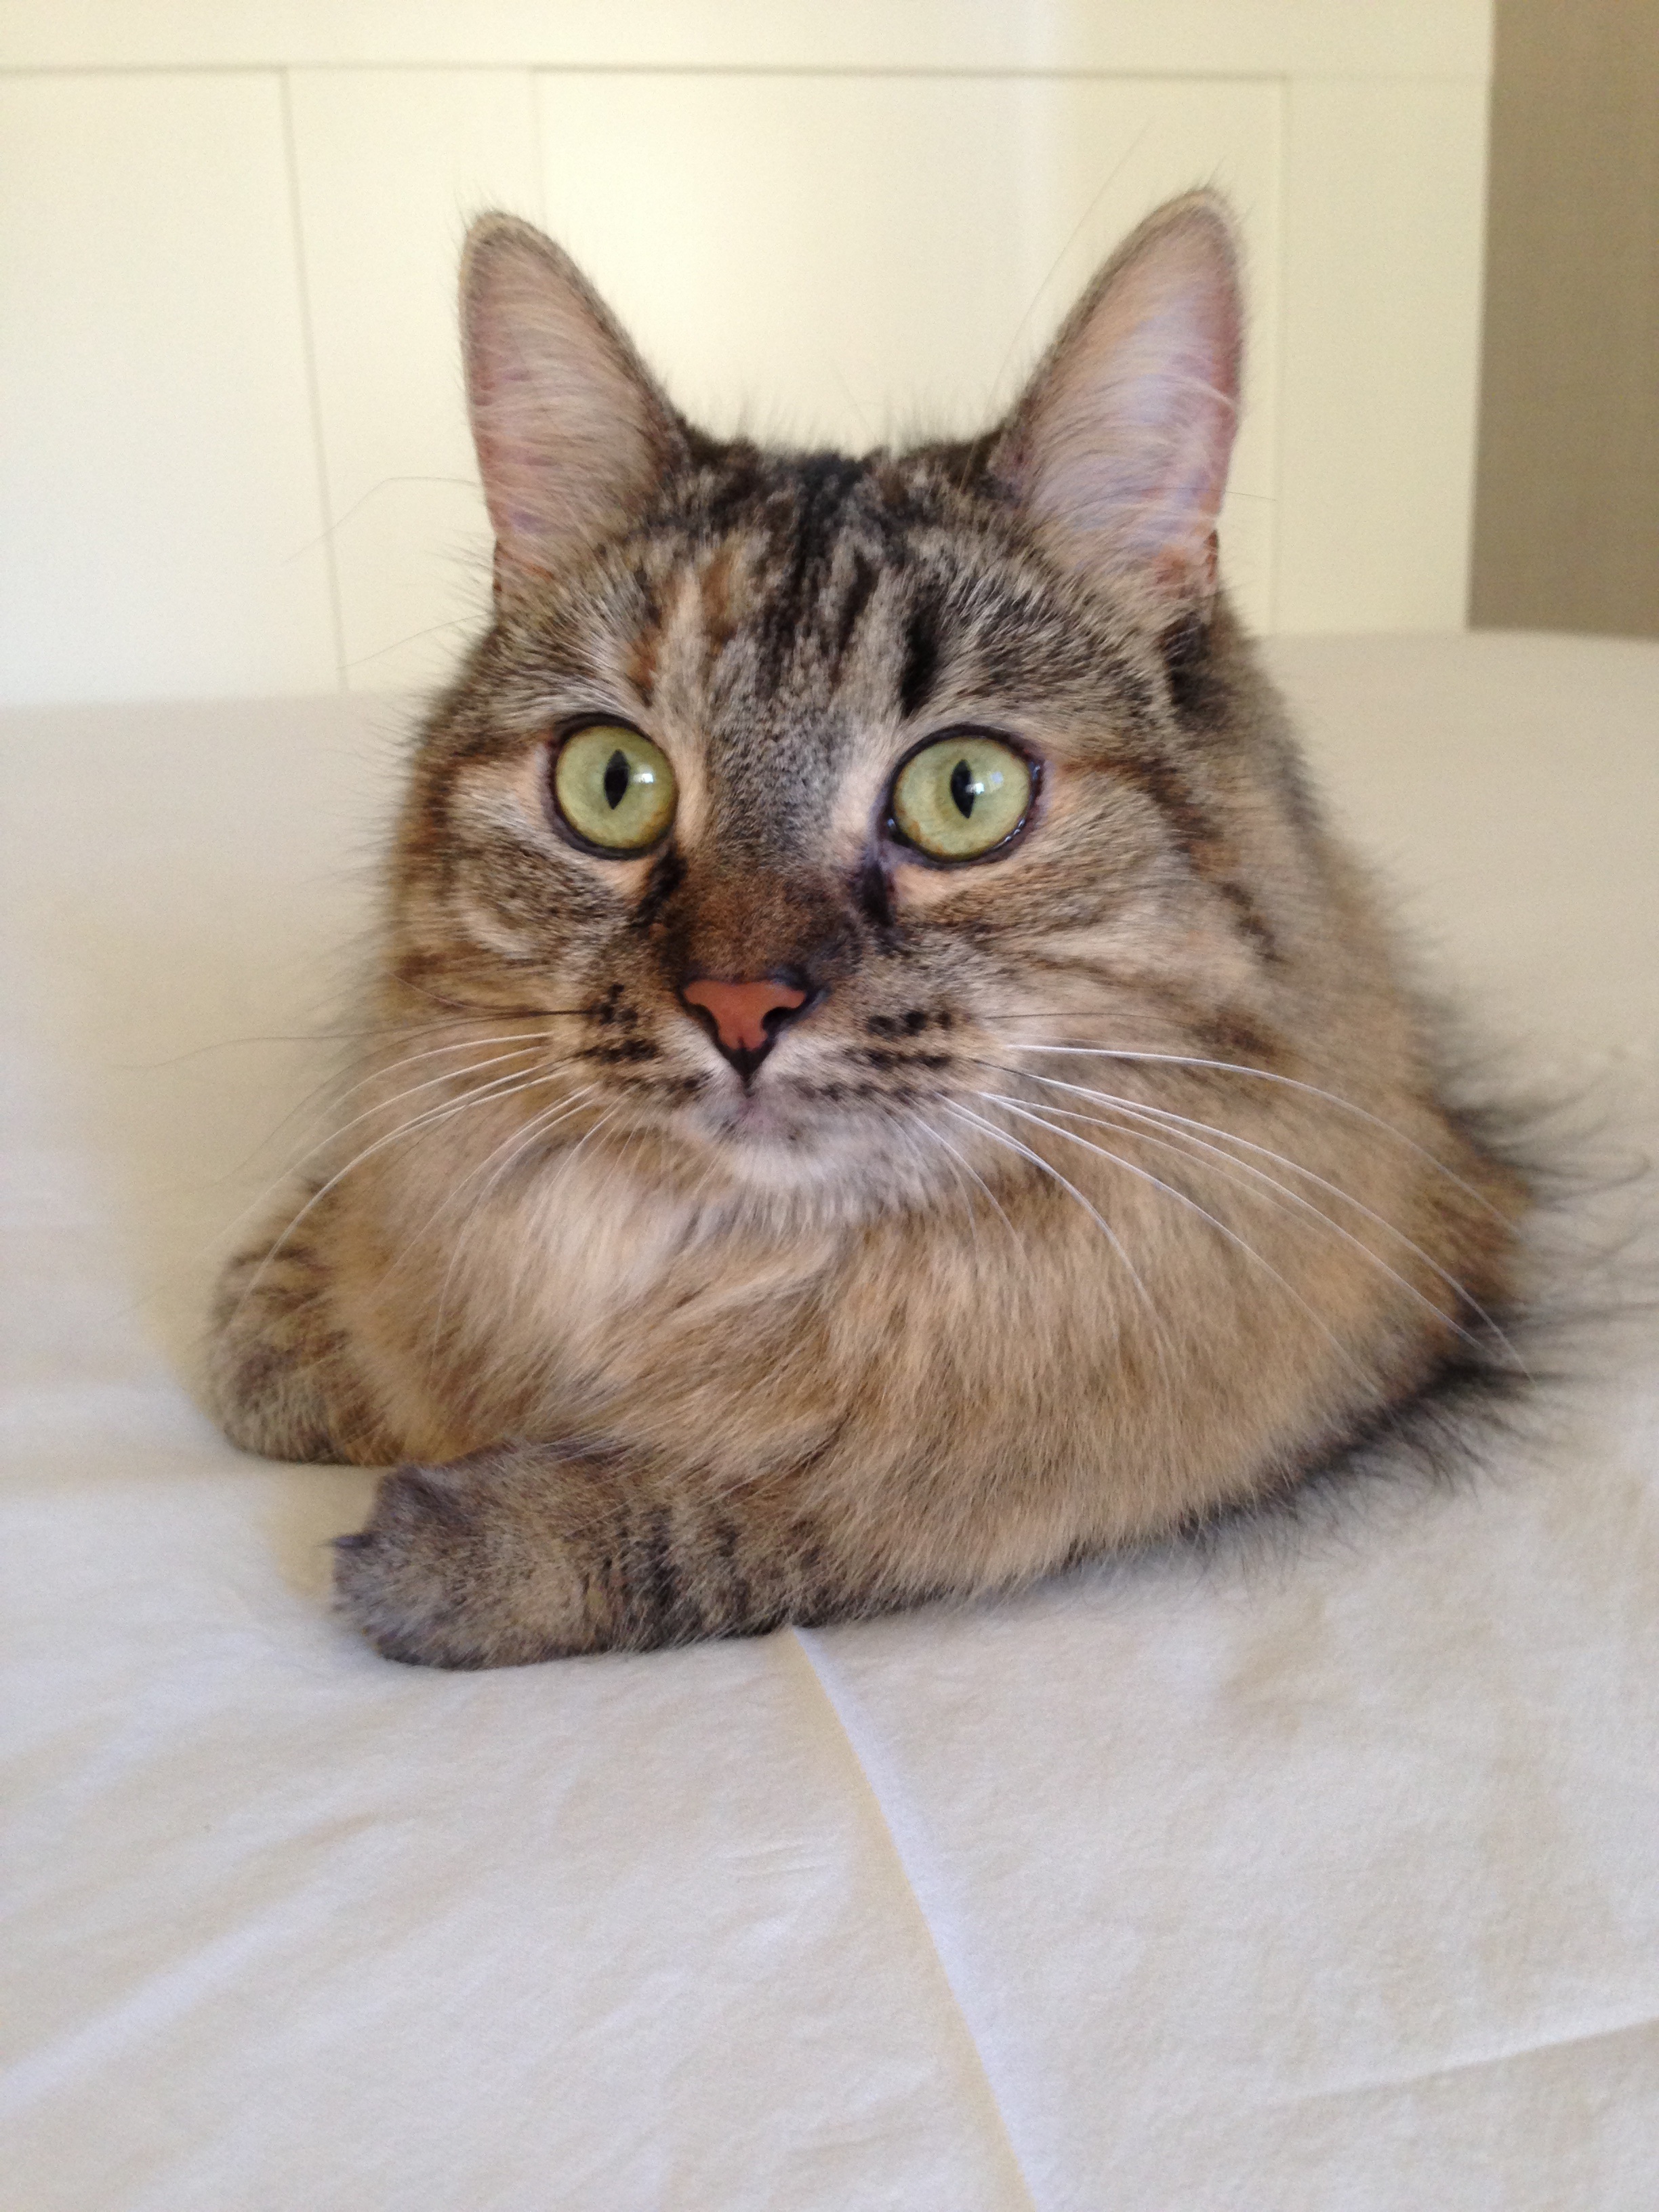
fur, cat, mammal, pets, whiskers, animals, vertebrate, siberian, cute cat, cat face, tabby cat, norwegian forest cat, european shorthair, small to medium sized cats, cat like mammal, carnivoran, domestic short haired cat, pixie bob, domestic long haired cat